Exploradores de España

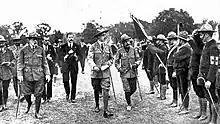
Alfonso XIII and Teodoro Iradier with the exploradores

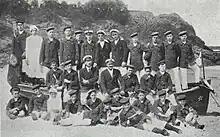
The first Exploradores de Mar of Santander at Sardinero beach (1916)

Teodoro Iradier received the support of King Alfonso XIII and from 1911, with the help of the publicist Arturo Cuyás Armengol, a public awareness campaign was launched and the youth movement was very well received, especially among the wealthier classes. In Iradier's words: "Scouting is life in the open, the learning of useful things, the doing of good works", as well as "the explorador of today will be the practical man of tomorrow" and "will proudly hold the title of transformer of our homeland".